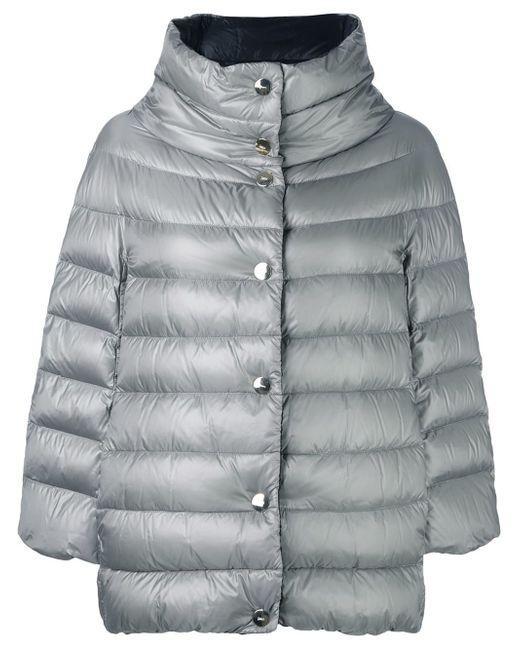
silbergraue Nylon-Pufferjacke gepolstert